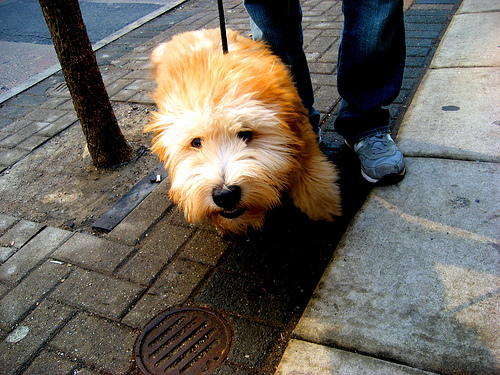
Breed: wheaten terrier